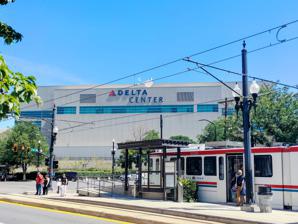
Building: Delta Center
Country: United States of America
Year built: 1991
Arena in Salt Lake City Delta Center Delta Center in 2023 Delta Center Location in Utah Show map of Utah Delta Center Location in the United States Show map of the United States Former names Delta Center (1991–2006, 2023–present) Salt Lake Ice Center ( 2002 ) EnergySolutions Arena (2006–2015) Vivint Smart Home Arena (2015–2020) Vivint Arena (2020–2023) Address 301 W. South Temple Location Salt Lake City , Utah , U.S. Coordinates 40°46′6″N 111°54′4″W / 40.76833°N 111.90111°W / 40.76833; -111.90111 Public transit 701 704 (at Arena ) Owner Ryan Smith Operator Smith Entertainment Group Executive suites 56 Capacity Basketball: 18,306 Hockey/Indoor Football: 16,200 (11,131 unobstructed) Concerts: 20,000 Theater: Approx. 7,000 Construction Broke ground May 22, 1990 Opened October 9, 1991 Construction cost US$93 million ($217 million in 2023 dollars ) Architect FFKR Architecture Structural engineer Ralph L. Wadsworth Engineering Services engineer Olsen & Peterson Consulting Engineers, Inc. General contractor Ohbayashi /Sahara Tenants Utah Jazz ( NBA ) 1991–present Utah Hockey Club ( NHL ) 2024–present Salt Lake Golden Eagles ( IHL ) 1991–1994 Utah Grizzlies (IHL) 1995–1997 Utah Starzz ( WNBA ) 1997–2002 Utah Blaze ( AFL ) 2006–2008, 2011–2013 Website deltacenter .com Delta Center is an indoor venue in Salt Lake City . Opened in 1991, the arena is the home of the Utah Jazz of the National Basketball Association (NBA) and the Utah Hockey Club of the National Hockey League (NHL). The arena has a seating capacity of 18,306 for basketball, up to 16,200 for ice hockey and indoor football, and 20,000 for concerts. It has 56 luxury suites and 668 club seats. Over the years, it has also hosted other professional sports teams including the Utah Blaze of the Arena Football League and the Utah Starzz of the Women's National Basketball Association (WNBA). During the 2002 Winter Olympics , the arena hosted figure skating and short-track speed skating competitions under the name "Salt Lake Ice Center". It is expected to host ice hockey during the 2034 Winter Olympics . History Interior arena bowl in May 2007, before a Jazz conference finals game against the San Antonio Spurs . The arena was originally imagined as a 20,000-seat home for the Utah Jazz and Salt Lake Golden Eagles to replace the since-demolished Salt Palace arena, which had 12,616 seats. Under the leadership and private financing of Utah businessman Larry H. Miller , ground was broken on May 22, 1990, and it was completed on October 4, 1991, in time for late-October basketball games, at a cost of $93 million ($208 million in 2023 dollars). The first game played in the arena was a Golden Eagles game against the Peoria Rivermen on October 16, 1991, which the home team lost 4–2. The Eagles had also played the inaugural game in the Salt Palace arena when it opened on October 10, 1969. The first basketball game played in the arena was a Jazz pre-season loss against the New York Knicks , 101–95. The first regular season game for the Jazz was a 103–95 loss to the Seattle SuperSonics on November 7, 1991. Exterior view of arena, 2005 In addition to the Utah Jazz and Blaze, the arena was the home of the WNBA 's Utah Starzz from 1997 to 2002, the Salt Lake Golden Eagles from 1991 to 1994, and the Utah Grizzlies from 1995 to 1997, both of the International Hockey League . On June 8, 1996, Delta Center hosted what was then the largest crowd in the history of American minor league hockey: 17,381 fans attended Game 4 of the 1996 Turner Cup Finals. The arena's roof was damaged by severe winds associated with the Salt Lake City Tornado of August 11, 1999, costing $3.757 million to repair. Dan Roberts serves as the public address announcer for the Jazz. He has been the Jazz's home game announcer since before the arena was built. On April 15, 2010, over a year after the death of Jazz owner Larry H. Miller, the Jazz basketball court was named in his honor. Ryan Smith purchased the arena in December 2020 from the Miller family as part of a larger agreement including the Utah Jazz. On April 18, 2024, it was announced that the Utah Hockey Club , formed from the personnel of the Arizona Coyotes , would play in the arena beginning with the 2024–25 NHL season . The first Utah Hockey Club game at the arena took place on September 23, 2024, 3–2 preseason victory in overtime against the Los Angeles Kings . The first regular season Utah Hockey Club game took place on October 8, 2024, against the Chicago Blackhawks resulting in a 5–2 victory on home ice. Upgrades and renovations The exterior of the arena in 2009 On September 21, 2016, the Utah Jazz announced plans to renovate and upgrade the arena. The majority of the construction related to the building's renovation, which cost $125 million. The construction began at the conclusion of the 2016–17 Utah Jazz basketball season and was completed during fall 2017. After the official announcement of the Utah Hockey Club, NHL commissioner Gary Bettman announced that Delta Center will undergo further renovations within the next two seasons which will increase unobstructed seats from 12,000 to 17,000 in hockey configuration. On September 11, 2024, Ryan Miller announced on X that the Utah Jazz logo statue outside the arena was being moved for a new Utah Hockey Club statue outside the arena. Renaming During the 2002 Winter Olympics , the arena was referred to as the Salt Lake Ice Center due to International Olympic Committee policies barring corporate-sponsored names. After Delta Air Lines declined to renew their 15-year naming rights contract, which expired on September 30, 2006, the arena's owner, Larry H. Miller, opted to sell naming rights to EnergySolutions , a low-level nuclear waste disposal company headquartered in Salt Lake City. The new name was unveiled November 20, prior to the Jazz's home game against the Toronto Raptors . Two stickers were placed on the court, covering up the arena's old name with the new one. The temporary logos were replaced with official logos on the court sometime in December. EnergySolutions naming rights were set to expire in 2016. Initial fan reactions to the new name were predominantly negative. Early nicknames for the arena included "the Dump", a jab at EnergySolutions' radioactive and hazardous waste disposal operations. Other suggestions included the Glow Dome, Radium Stadium, Isotope, Chernobowl, Jazzmat, Big Bang, Tox Box, Power House, Hot Spot, Plutonium Palace, Fallout Shelter, Melta Center, and Energy Pollutions Arena. On October 26, 2015, the naming rights were acquired by the locally based home security and automation provider Vivint in a 10-year contract. On January 14, 2023, Delta Air Lines re-purchased the naming rights to the arena, and effective on July 1, the building returned to the Delta Center name for the first time since November 20, 2006. Recognition Delta Center is well known for being one of the hardest places to play for visiting teams in the NBA. According to an NBA Players Poll taken by Sports Illustrated on February 11, 2008, Delta Center is considered "the most intimidating arena in the NBA" with 20% of the vote made up of 240 current NBA players. Many commentators referred to the arena as the "Decibel Center," a play on the name "Delta Center." During Game 5 of the 1997 NBA Finals , a decibel meter installed at floor level had readings of over 110 decibels, close to the noise generated by a jet takeoff. Also, during the 1997 NBA Finals , NBC's Hannah Storm called Delta Center "one of the loudest places in sports." Notable events Other sports The arena hosted the 1999 U.S. Figure Skating Championships . The figure skating and short track speed skating competitions of the 2002 Winter Olympics were held at the arena. The arena held Utah's first UFC event on August 6, 2016, for UFC Fight Night: Rodríguez vs. Caceres . The arena held its first UFC pay-per-view event on August 20, 2022, for UFC 278: Usman vs. Edwards 2 . The promotion returned to the arena on July 29, 2023, for UFC 291: Poirier vs. Gaethje 2 . The promotion returned again on October 5, 2024, for UFC 307: Pereira vs. Rountree Jr. In 1999 and 2000, the Professional Bull Riders hosted an event at the arena for the Bud Light Cup Series tour, and would later return in 2024 for an Unleash the Beast Series event. Concerts In addition to sports, the arena was intended to host large music concerts. On October 24, 1991, Oingo Boingo became the first headlining act to play Delta Center. See also Statue of John Stockton , located outside the southeast corner of Delta Center References